The Best American Poetry 1989

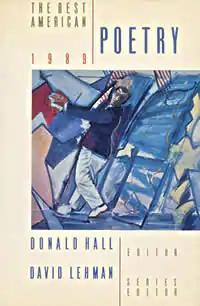
"The Best American Poetry 1989" book cover

The Best American Poetry 1989, a volume in "The Best American Poetry series", was edited by David Lehman and by guest editor Donald Hall.